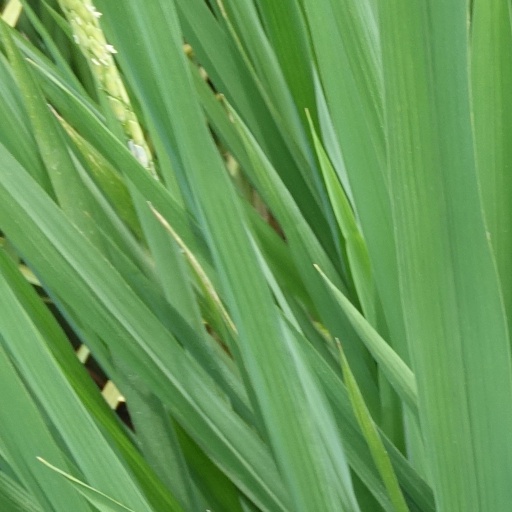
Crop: rice